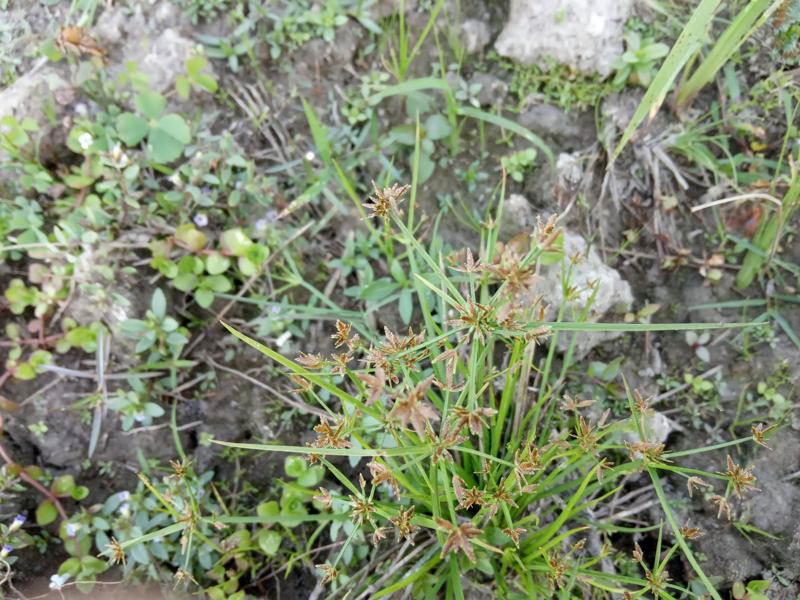
Weed species: Cyperus ochraceus